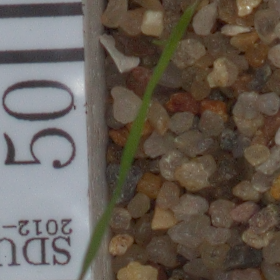
Label: black_grass